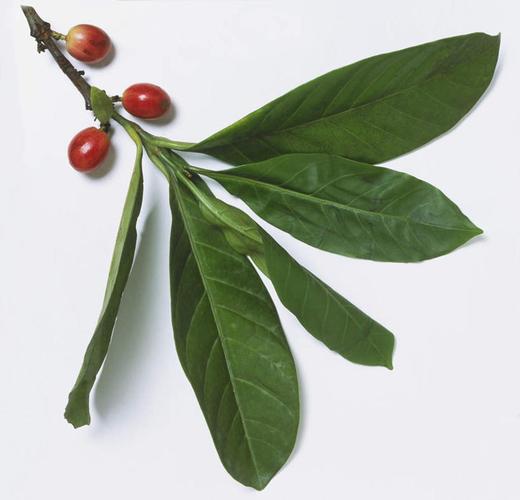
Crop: unknown
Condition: coffee